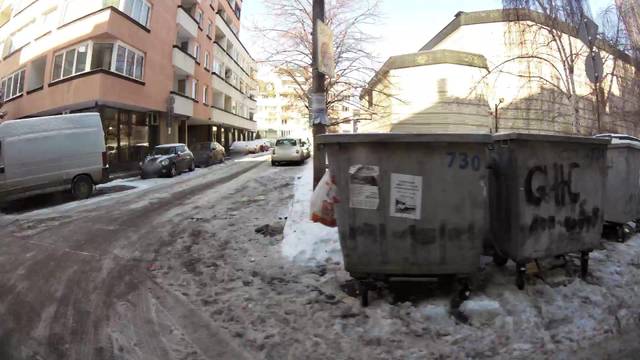
Region: Bulgaria
Coordinates: 42.671, 23.316